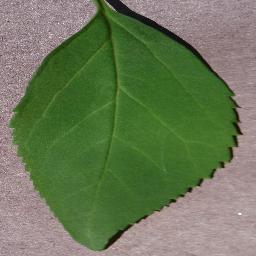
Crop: cherry
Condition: (including_sour)_healthy